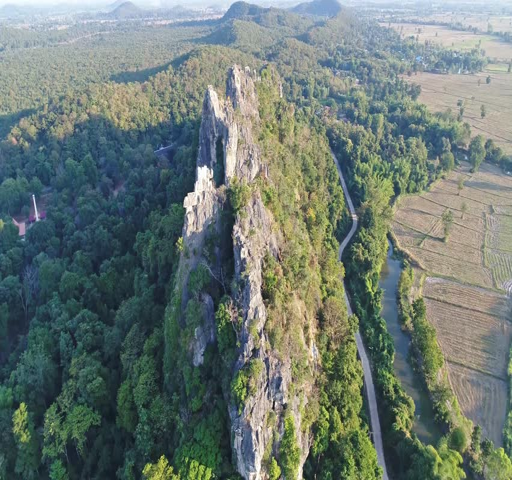
an aerial drone flight over the mountain